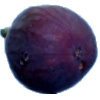
Label: Fig 1